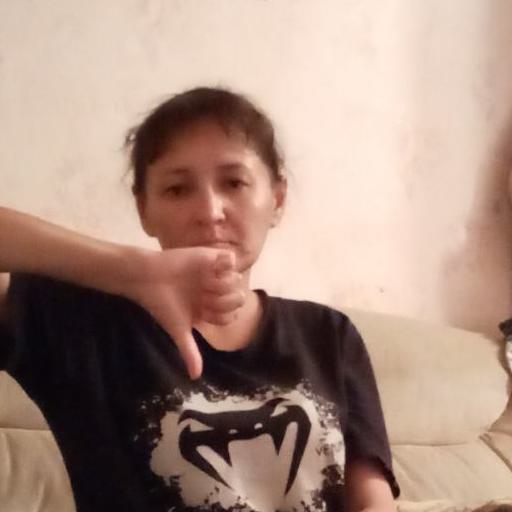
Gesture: dislike